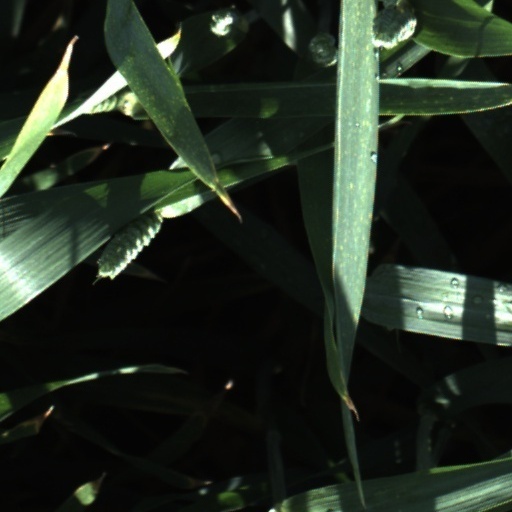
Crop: wheat